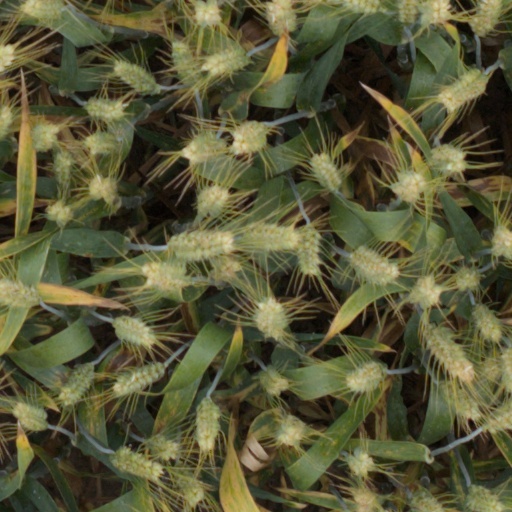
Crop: wheat